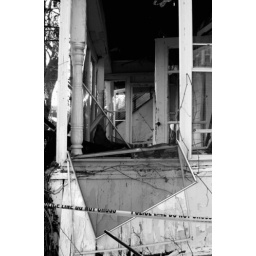
this set of photos was taken in the aftermath of a housefire across the street from my house on 03/09/08.